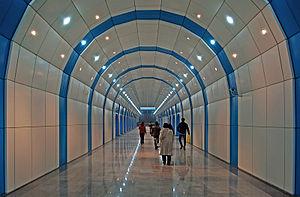
Le métro d'Almaty est un système de transport rapide à Almaty.